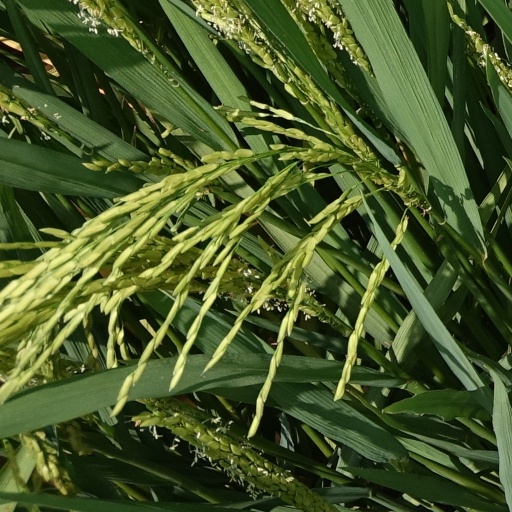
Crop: rice